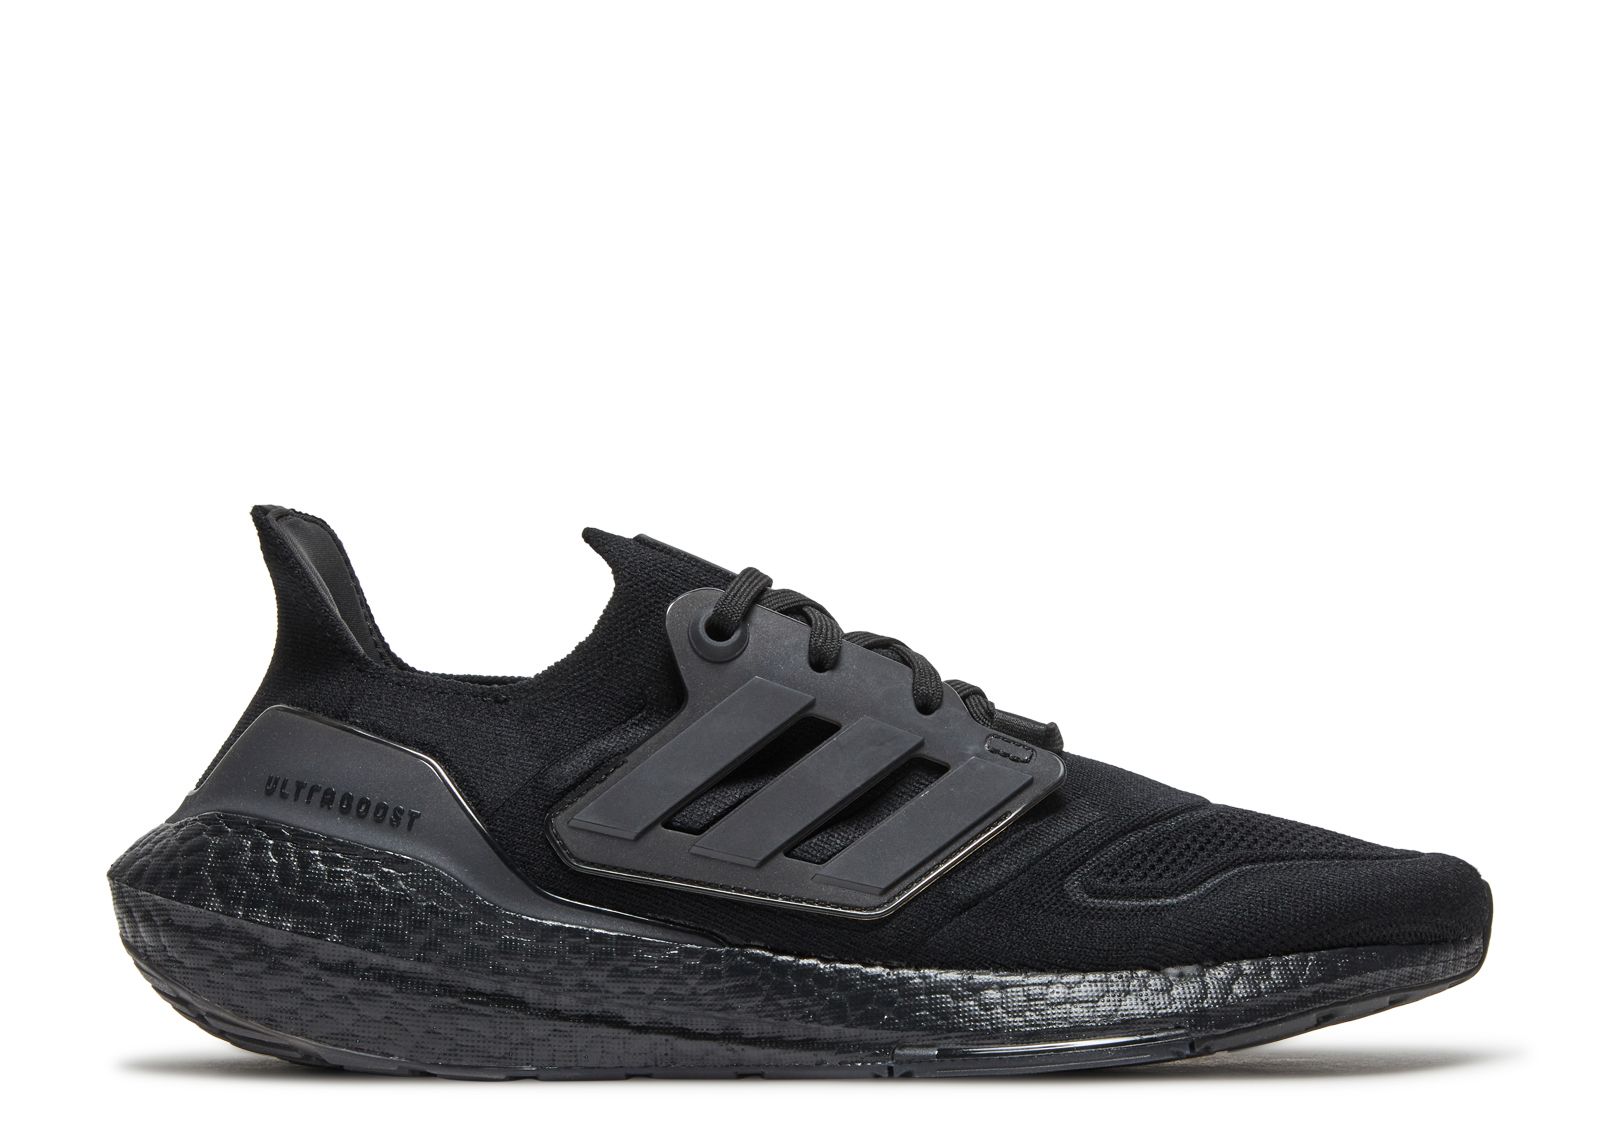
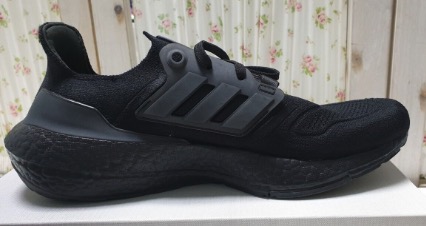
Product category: misc
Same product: yes